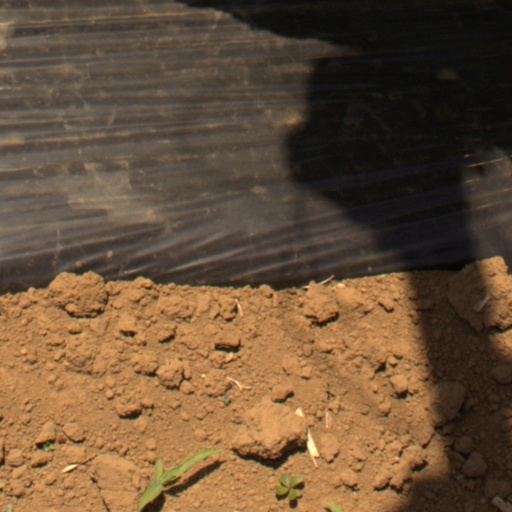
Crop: Jerusalem artichoke